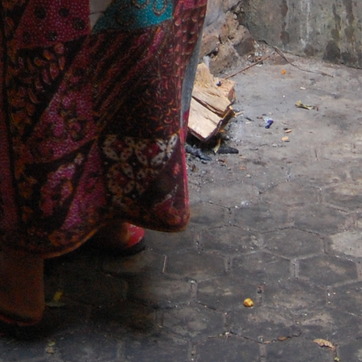
Material: fabric